Mamluk Sultanate

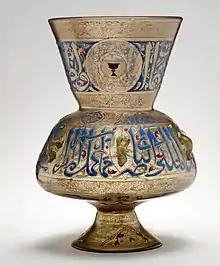
Mosque lamp of Amir Qawsun, dated 1329. Qawsun's blazon, a red cup on a yellow field, is prominently visible on the upper section. Metropolitan Museum of Art.

Qaitbay's death on 8 August 1496 inaugurated several years of instability. Eventually, following several brief reigns by other candidates, Qansuh al-Ghuri (or al-Ghawri) was placed on the throne in 1501. Al-Ghuri secured his position over several months and appointed new figures to key posts. His nephew, Tuman Bay was appointed and his second in command. In Syria, al-Ghuri appointed Sibay, a former rival who opposed him in 1504–1505, as governor of Damascus in 1506. The latter remained a major figure during his reign but he acknowledged Cairo's suzerainty and helped to keep the peace.